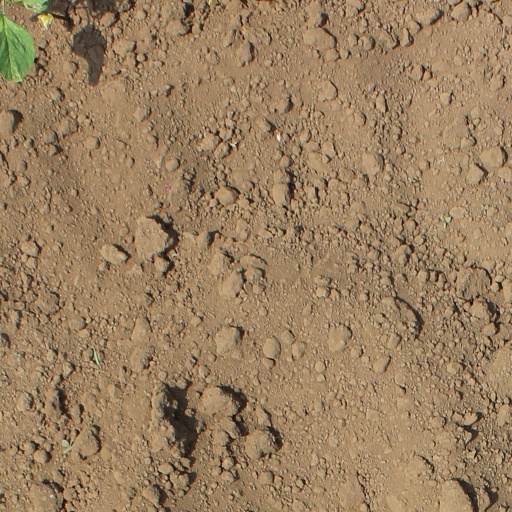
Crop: soybean